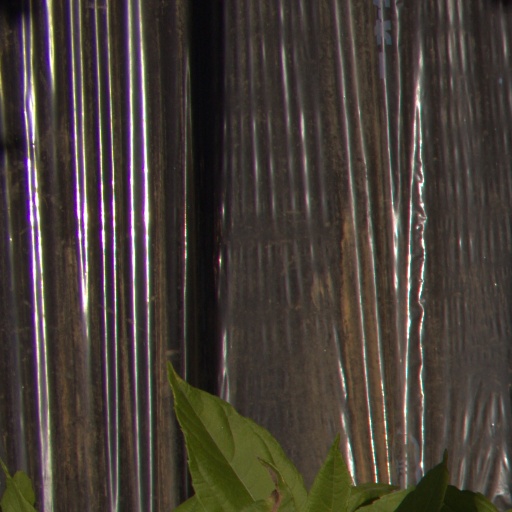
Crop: Jerusalem artichoke